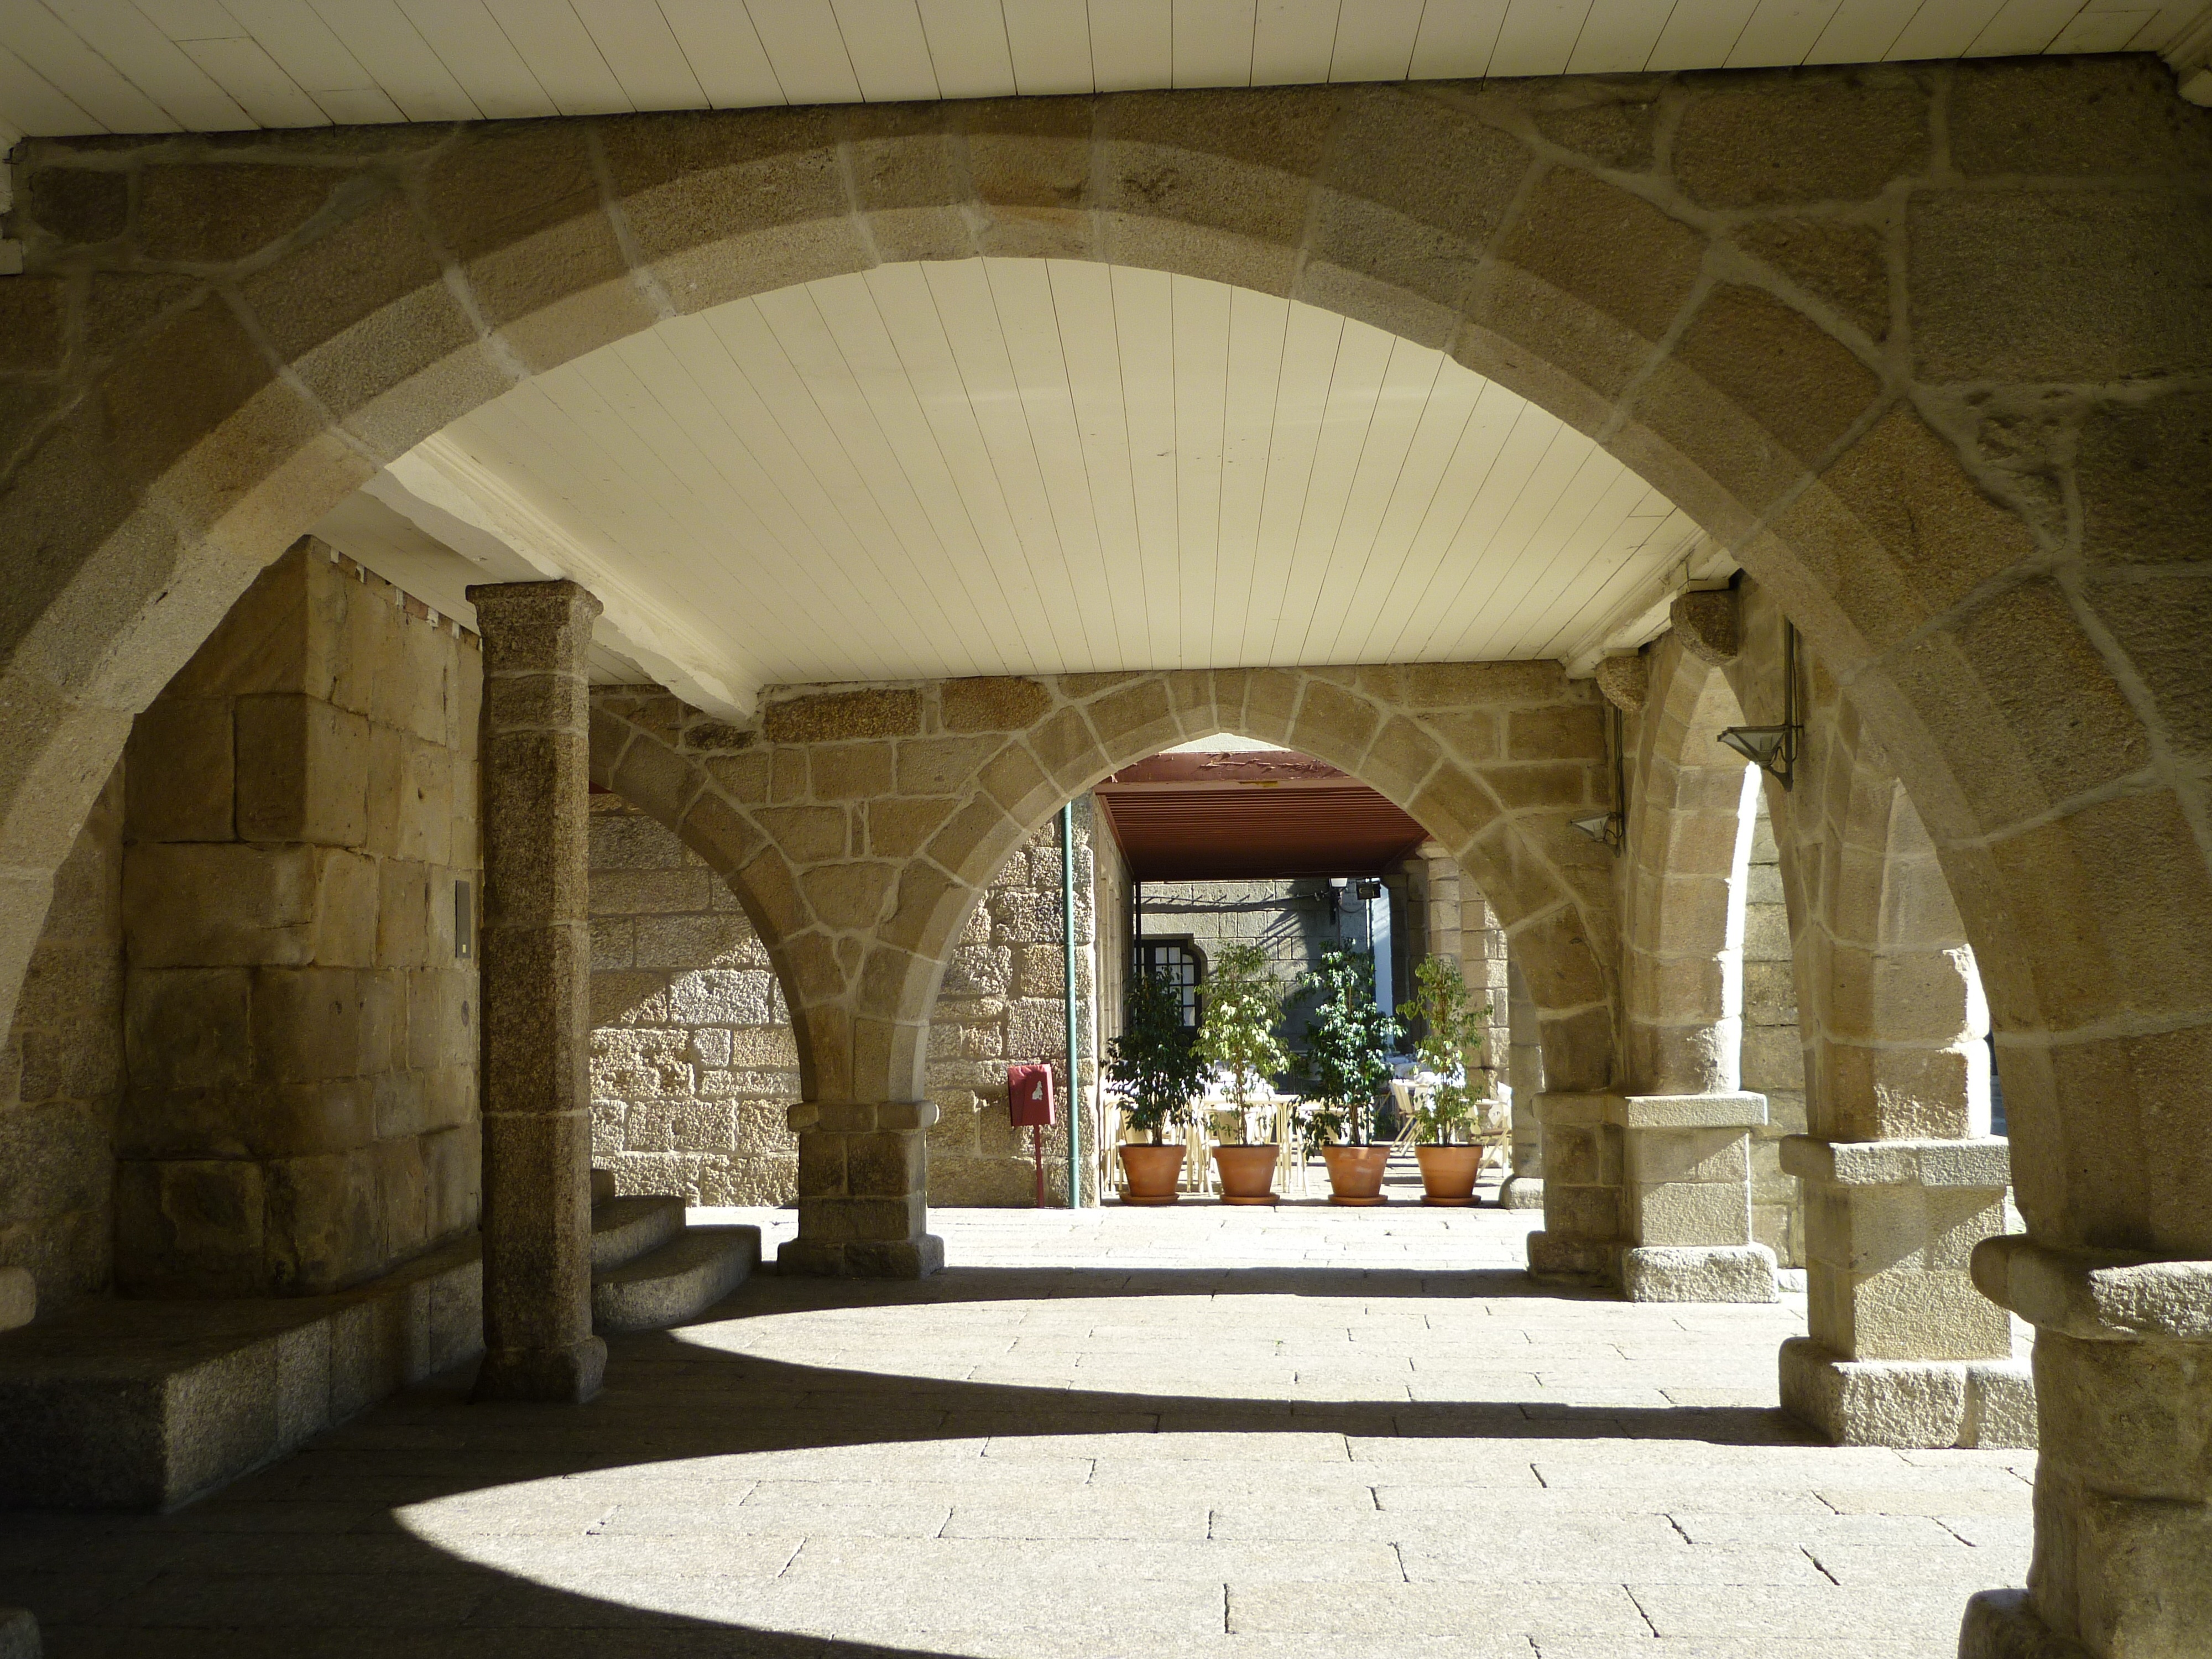
architecture, building, arch, column, monastery, rod, portugal, arcade, abbey, estate, crypt, ancient history, guimaraes